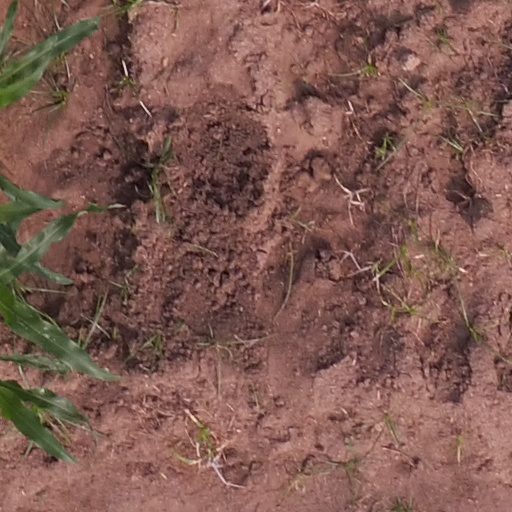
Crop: maize; corn